Mariupol

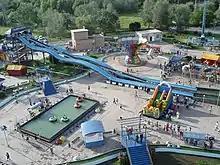
Extreme Park in Mariupol

There were 56 industrial enterprises in Mariupol under various plans of ownership. The city's industry was diverse, with heavy industry dominant. Mariupol was home to major steel mills (including some of global importance) and chemical plants; there was also an important seaport and a railroad junction. The largest enterprises were Ilyich Iron and Steel Works, Azovstal, Azovmash Holding, and the Mariupol Sea Trading Port. There were also shipyards, fish canneries, and various educational institutions with studies in metallurgy and science.